Hurricane Max (2017)

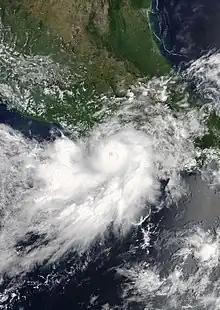
Max near peak intensity shortly before landfall in Guerrero on September 14

Hurricane Max was a rapidly-forming tropical cyclone that made landfall in southwestern Mexico, causing minor damage. The sixteenth tropical cyclone, thirteenth named storm, and seventh hurricane of the 2017 Pacific hurricane season, Max developed from a trough of low pressure near the southwestern coast of Mexico on September 13. The storm tracked northeastward under the influence of a mid-level ridge and rapidly strengthened as a result of warm ocean temperatures in its path. Max strengthened into a hurricane on September 14 and peaked as a high-end Category 1 hurricane on the Saffir–Simpson scale shortly before making landfall in the Mexican state of Guerrero. Rapid weakening ensued as Max moved over the mountainous terrain of Mexico, and it weakened below hurricane strength early on September 15. At 12:00 UTC that day, Max dissipated over the mountains of southern Mexico.